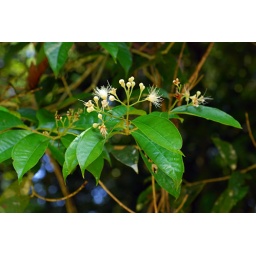
A tree in flower outside our cabin at Mulu National Park